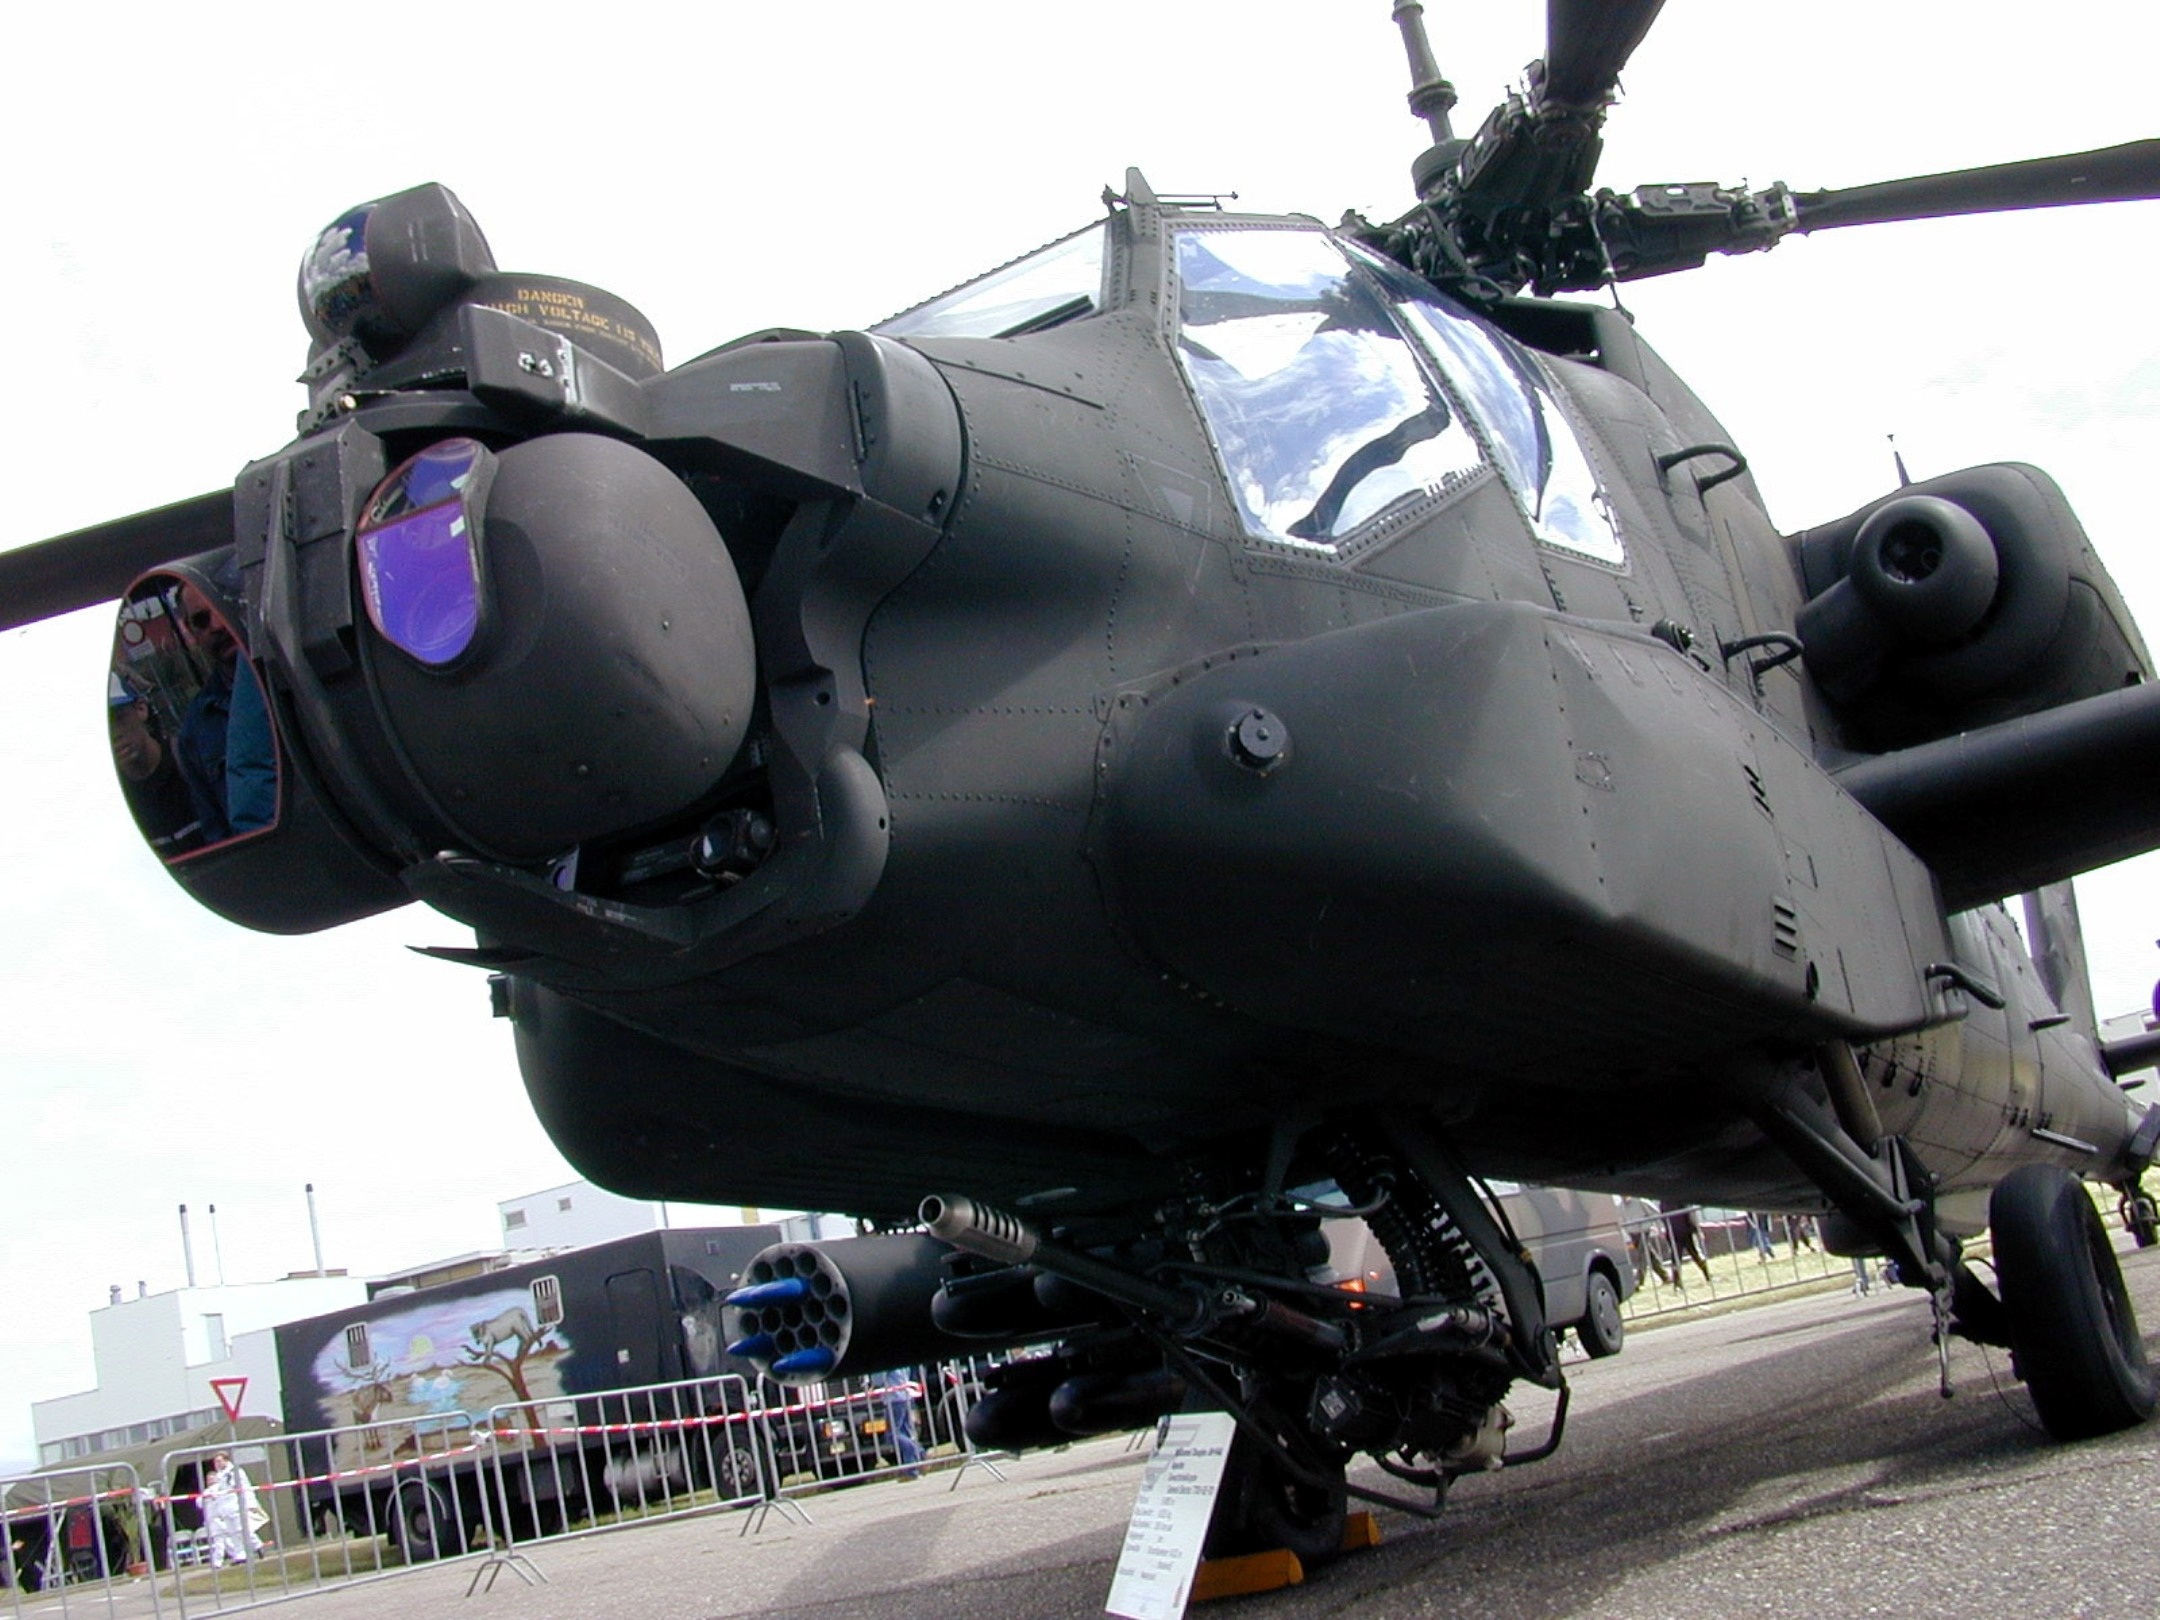
aircraft, military, vehicle, aviation, flight, helicopter, rotorcraft, air force, gunship, military aircraft, atmosphere of earth, aircraft engine, helicopter rotor, military helicopter, black hawk, mil mi 24